Ovarian squamous cell carcinoma

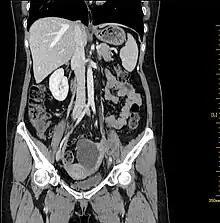
Abdominal CT. Cystic solid mass was detected on the left adnexal and the solid components were enhanced

Computed tomography (CT) scans is a diagnostic x-ray procedure that generates detailed cross-sectional images of the body, facilitating the detection of potential ovarian cancer spread to other organs. While CT scans may not effectively visualize small ovarian tumors, they have the capability to detect larger tumors and evaluate their potential invasion into nearby structures. Additionally, CT scans can identify enlarged lymph nodes, signs of cancer spreading to the liver or other organs, and indications of an ovarian tumor impacting the kidneys or bladder. Although CT scans are not commonly used for biopsying ovarian tumors, they can be utilized in the biopsy of suspected metastases through a technique known as CT-guided needle biopsy.